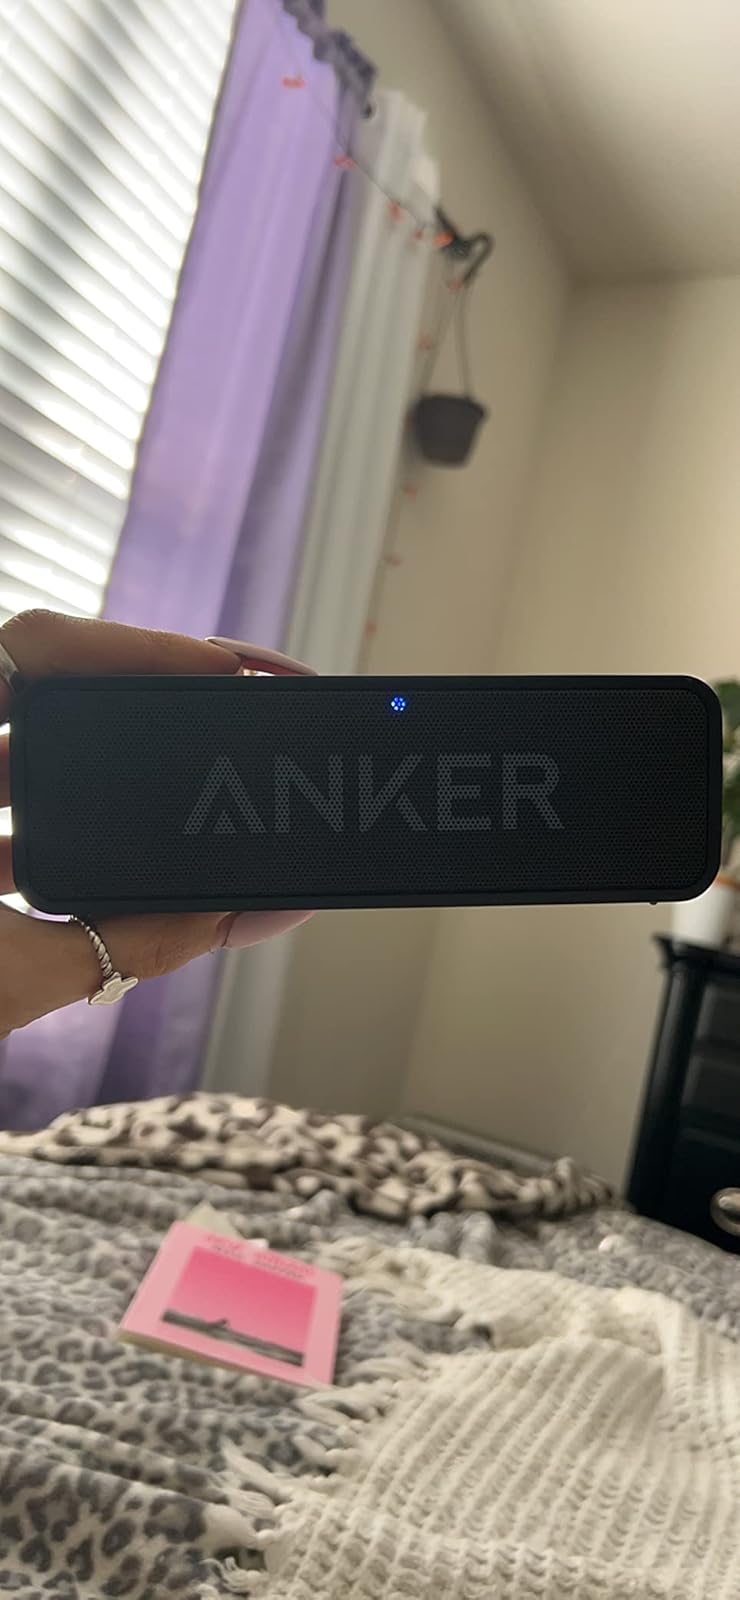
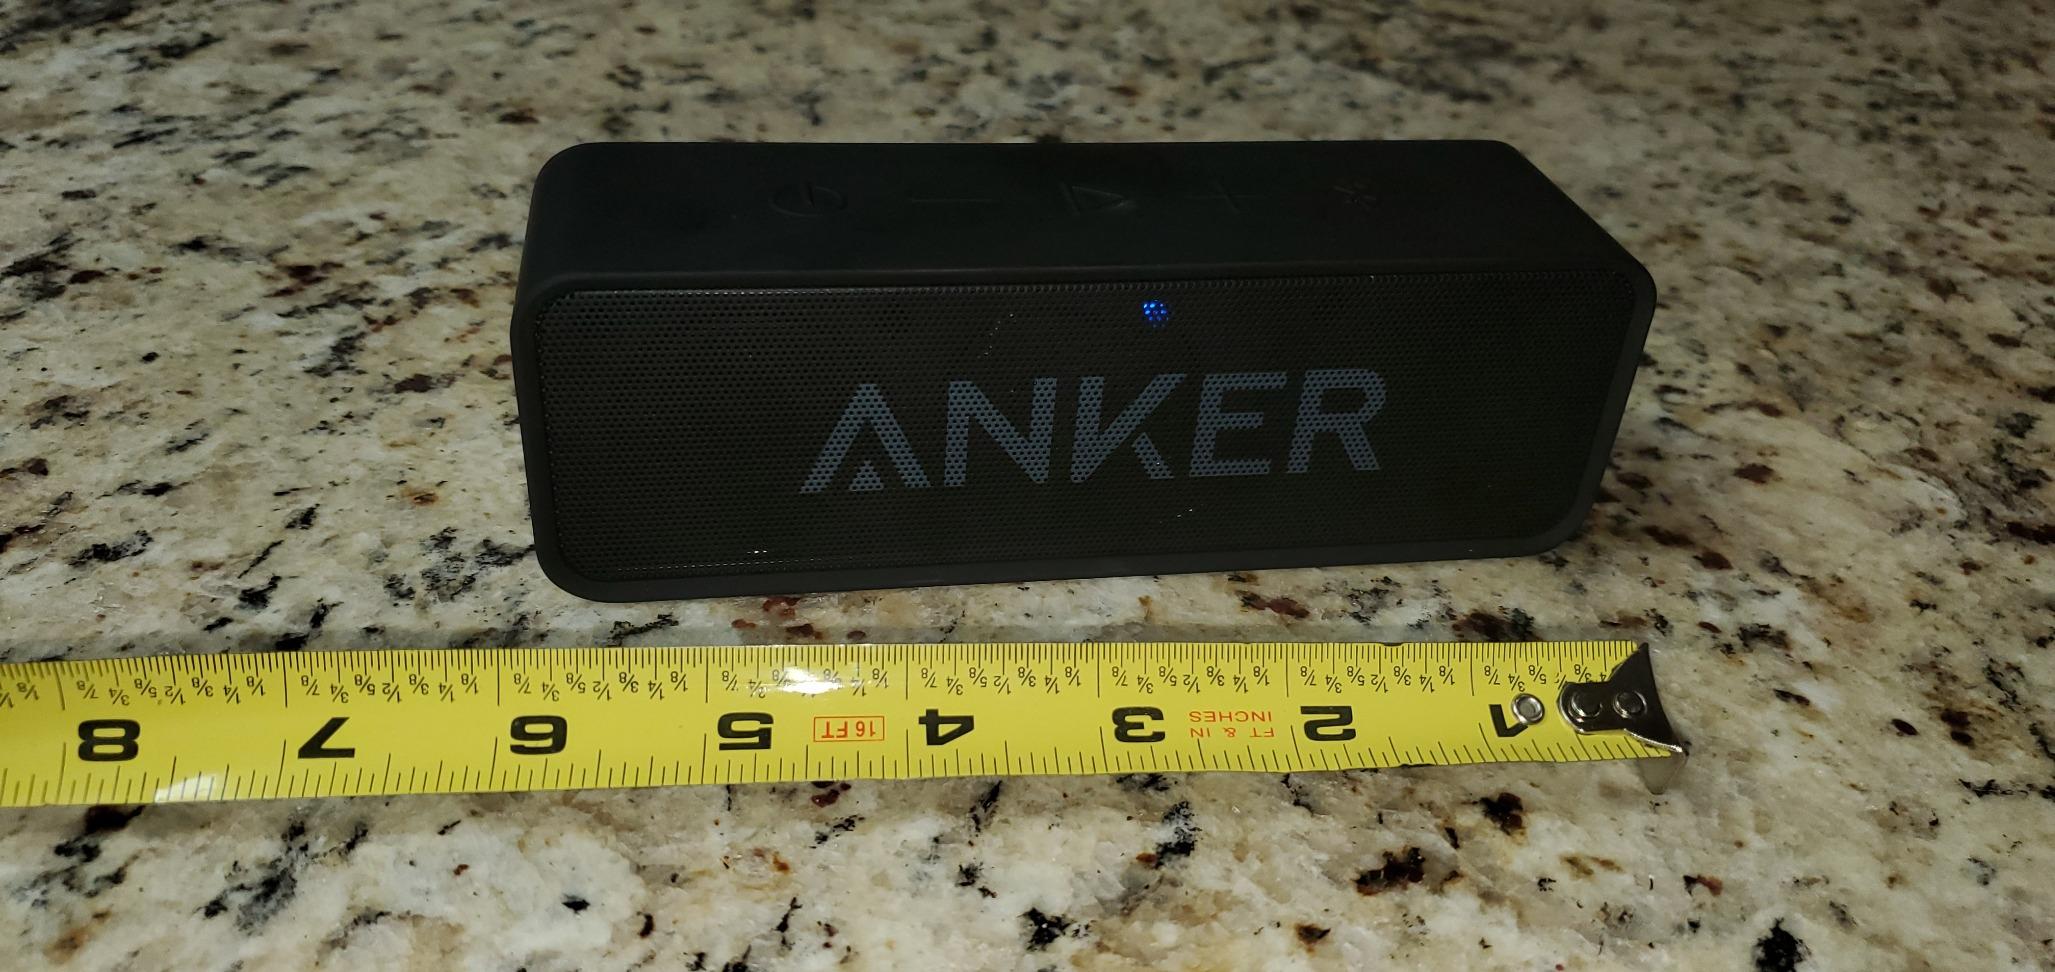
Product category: speaker
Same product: yes